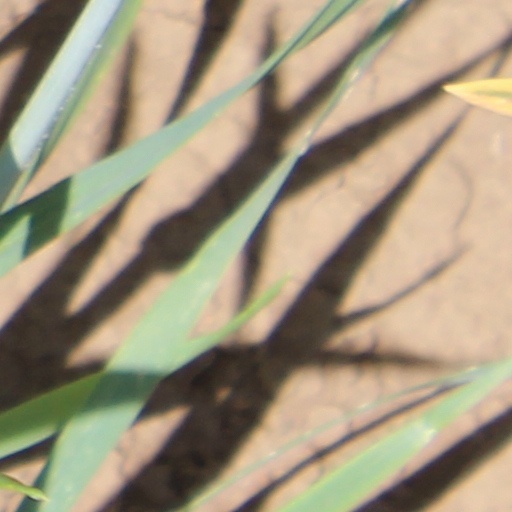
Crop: wheat